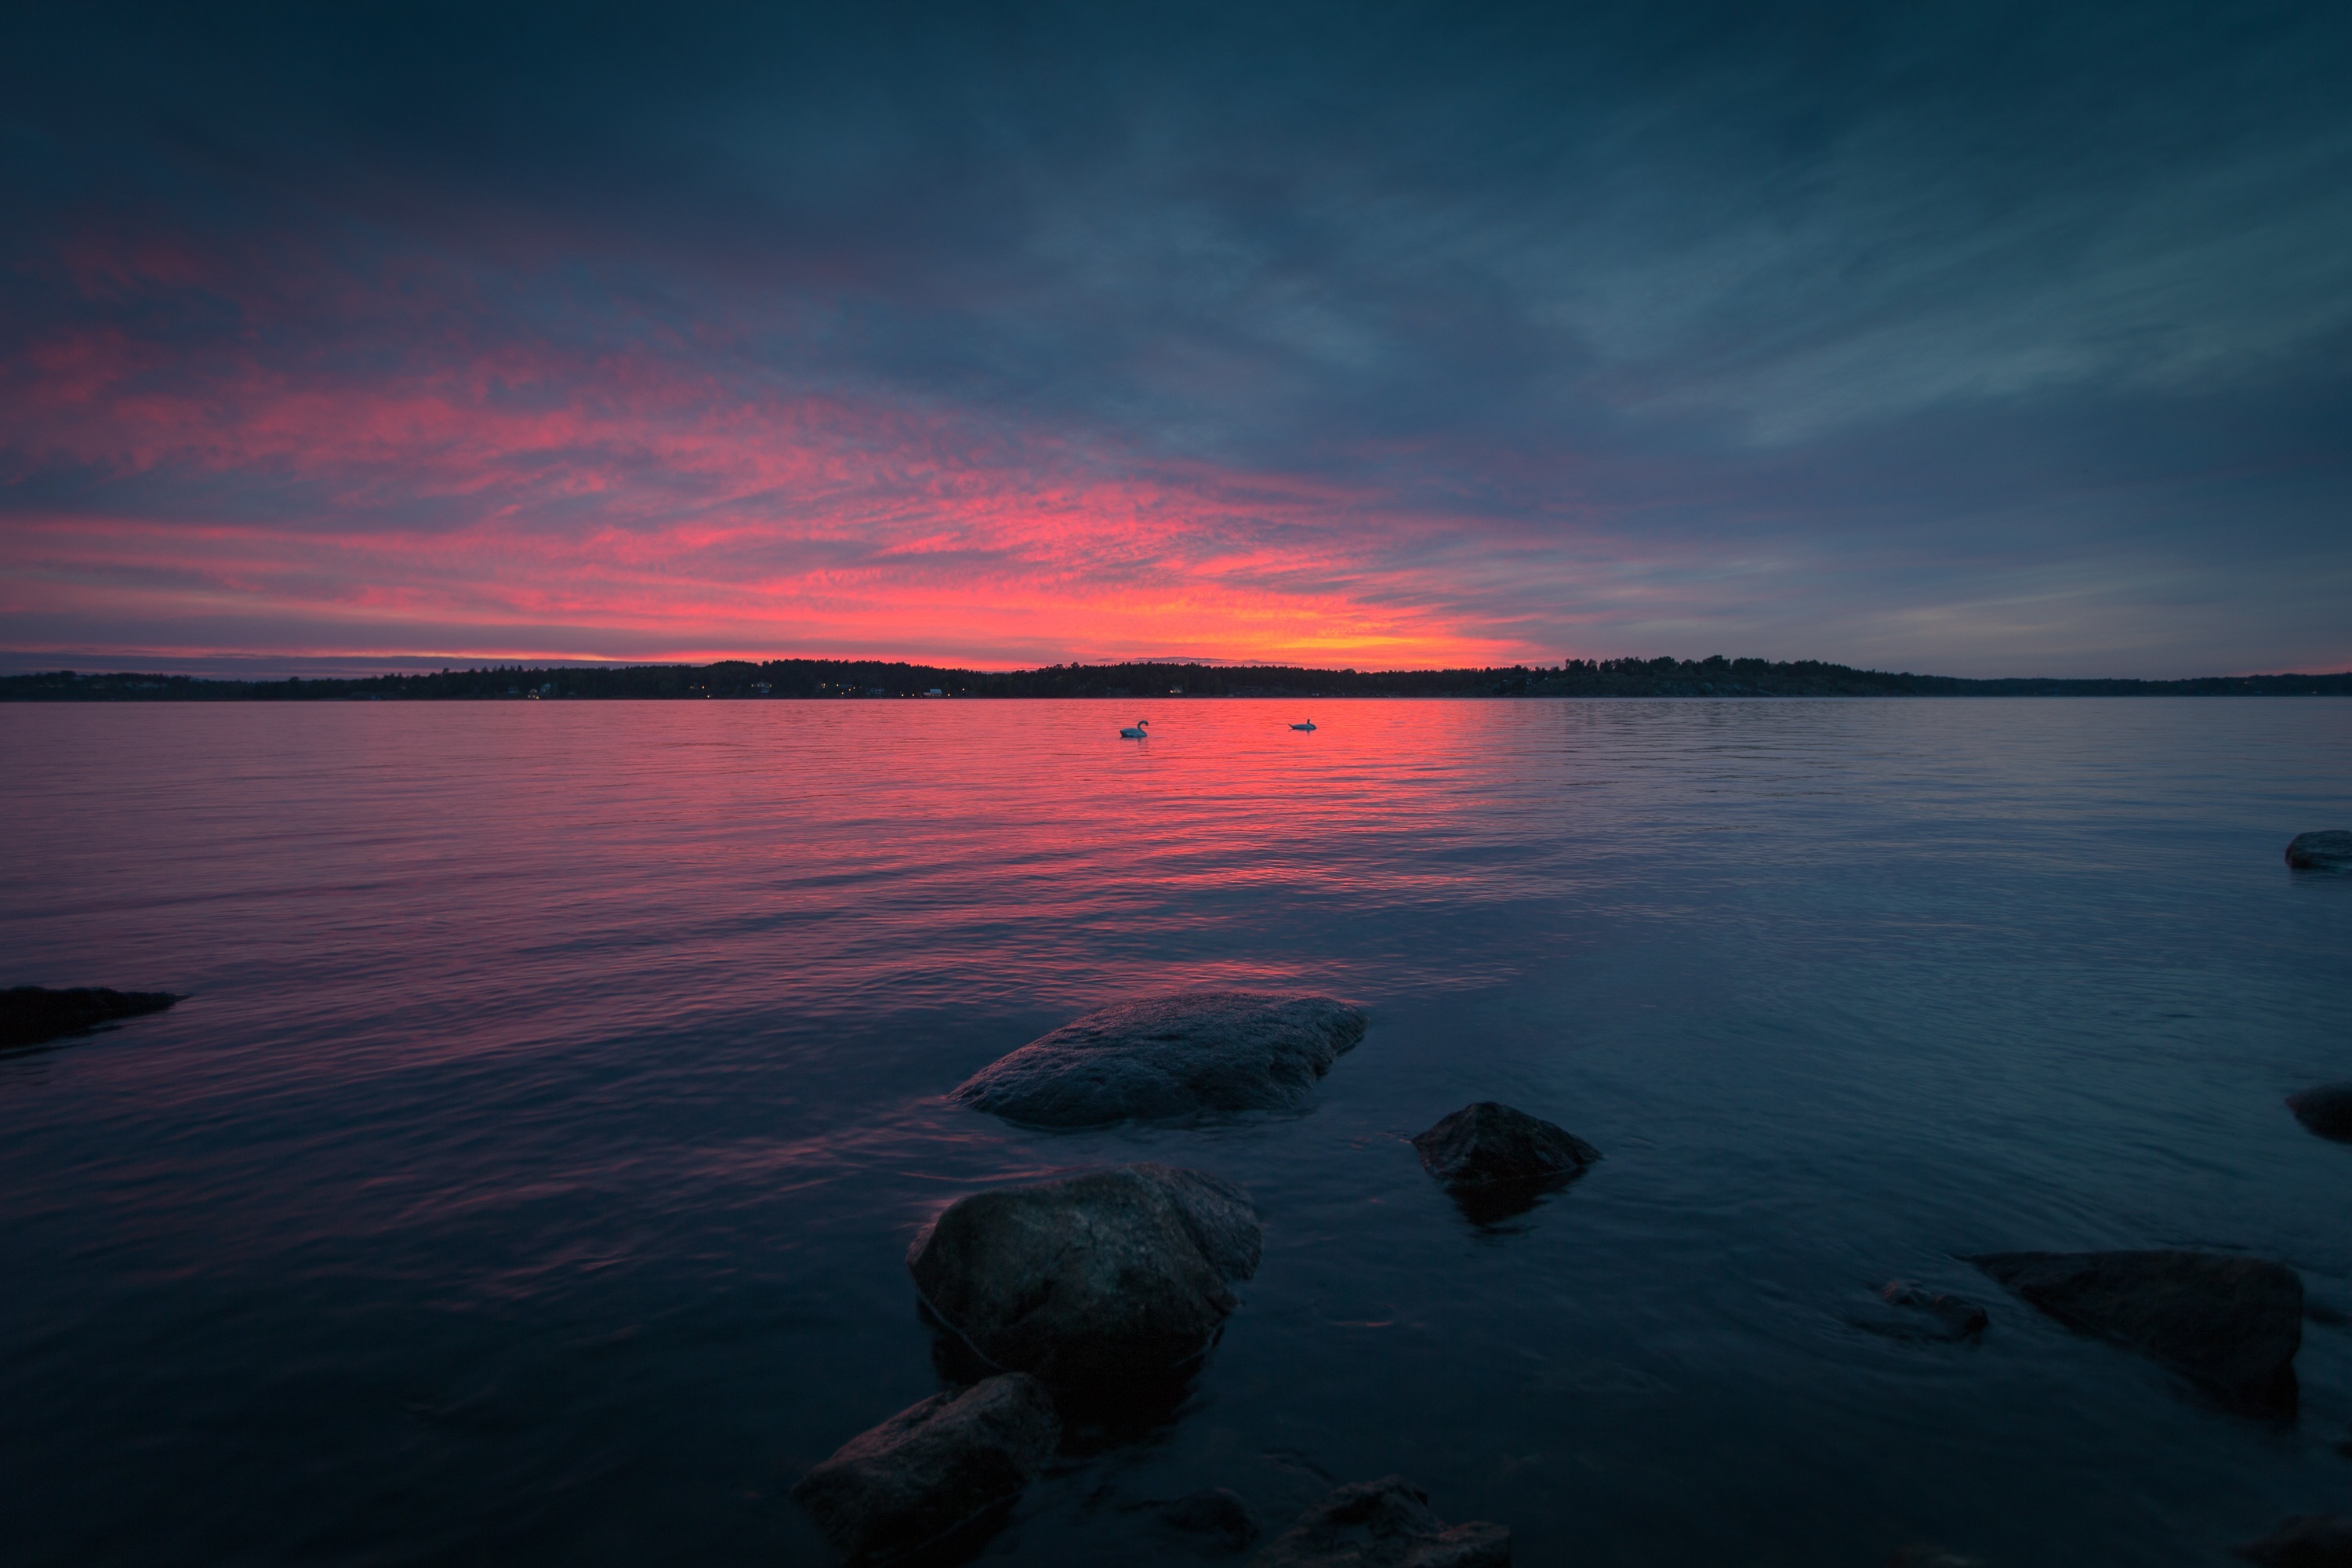
beach, sea, coast, water, nature, ocean, horizon, cloud, sky, sun, sunrise, sunset, sunlight, morning, shore, wave, dawn, dark, dusk, evening, twilight, reflection, red, tranquil, scenic, calm, bay, glow, body of water, relfection, clouds, sundown, loch, atmospheric, afterglow, last light, atmospheric phenomenon, wind wave